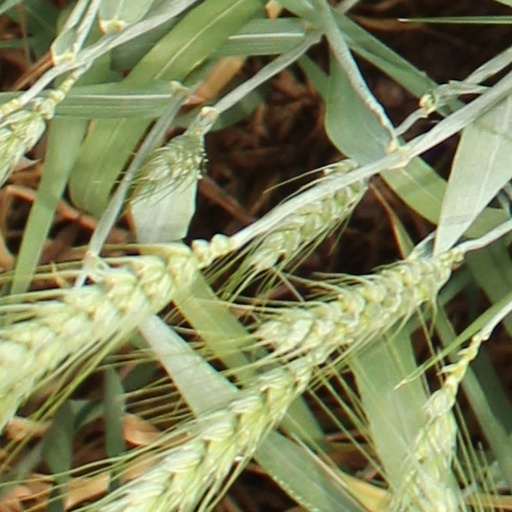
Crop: wheat